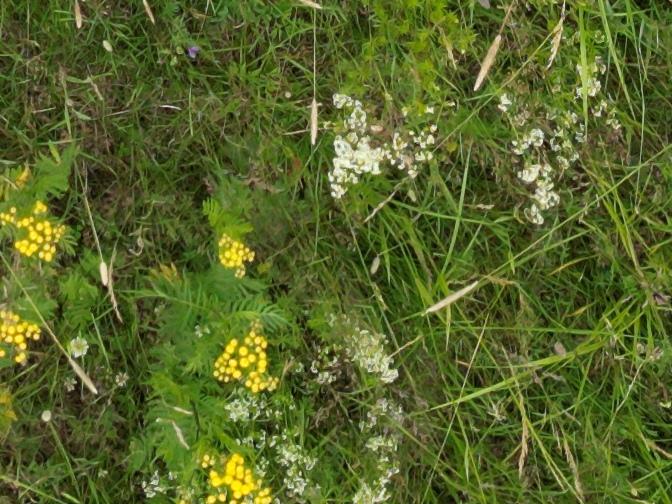
Flowers visible: yarrow flowers, yarrow flowers, yarrow flowers, yarrow flowers, yarrow flowers, yarrow flowers, yarrow flowers, yarrow flowers, yarrow flowers, yarrow flowers, yarrow flowers